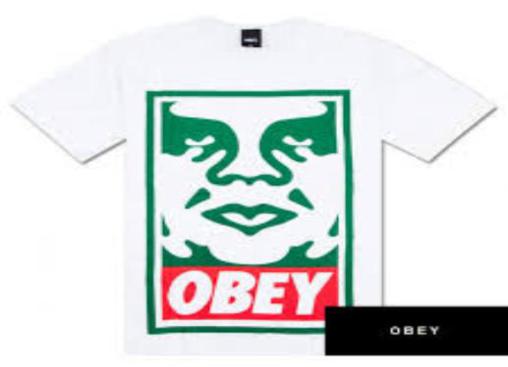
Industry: Clothes